Basilica of Saint Mathurin

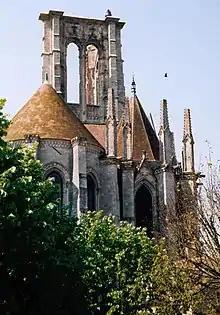
The Basilica of Saint Mathurin

The Basilica of Saint-Mathurin de Larchant is a Catholic church located in Larchant (Seine-et-Marne), France. Although the church is commonly referred to as a basilica, it has not been designated as such by the pope and is therefore not a basilica under church rules for attributing such status.